Adrian Bouchet

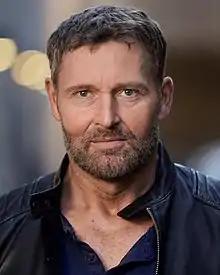
Adrian Bouchet in 2022

(1974) is an English actor and presenter, most widely known for playing the role of "Steapa" in the BBC and Netflix TV series, "The Last Kingdom" (2017–2020).